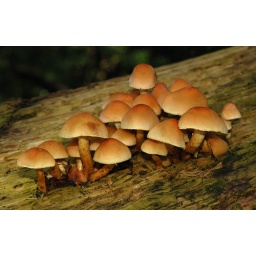
i found several small colonies of these common yellow fungi on a recumbent dead tree in haughmond hill wood